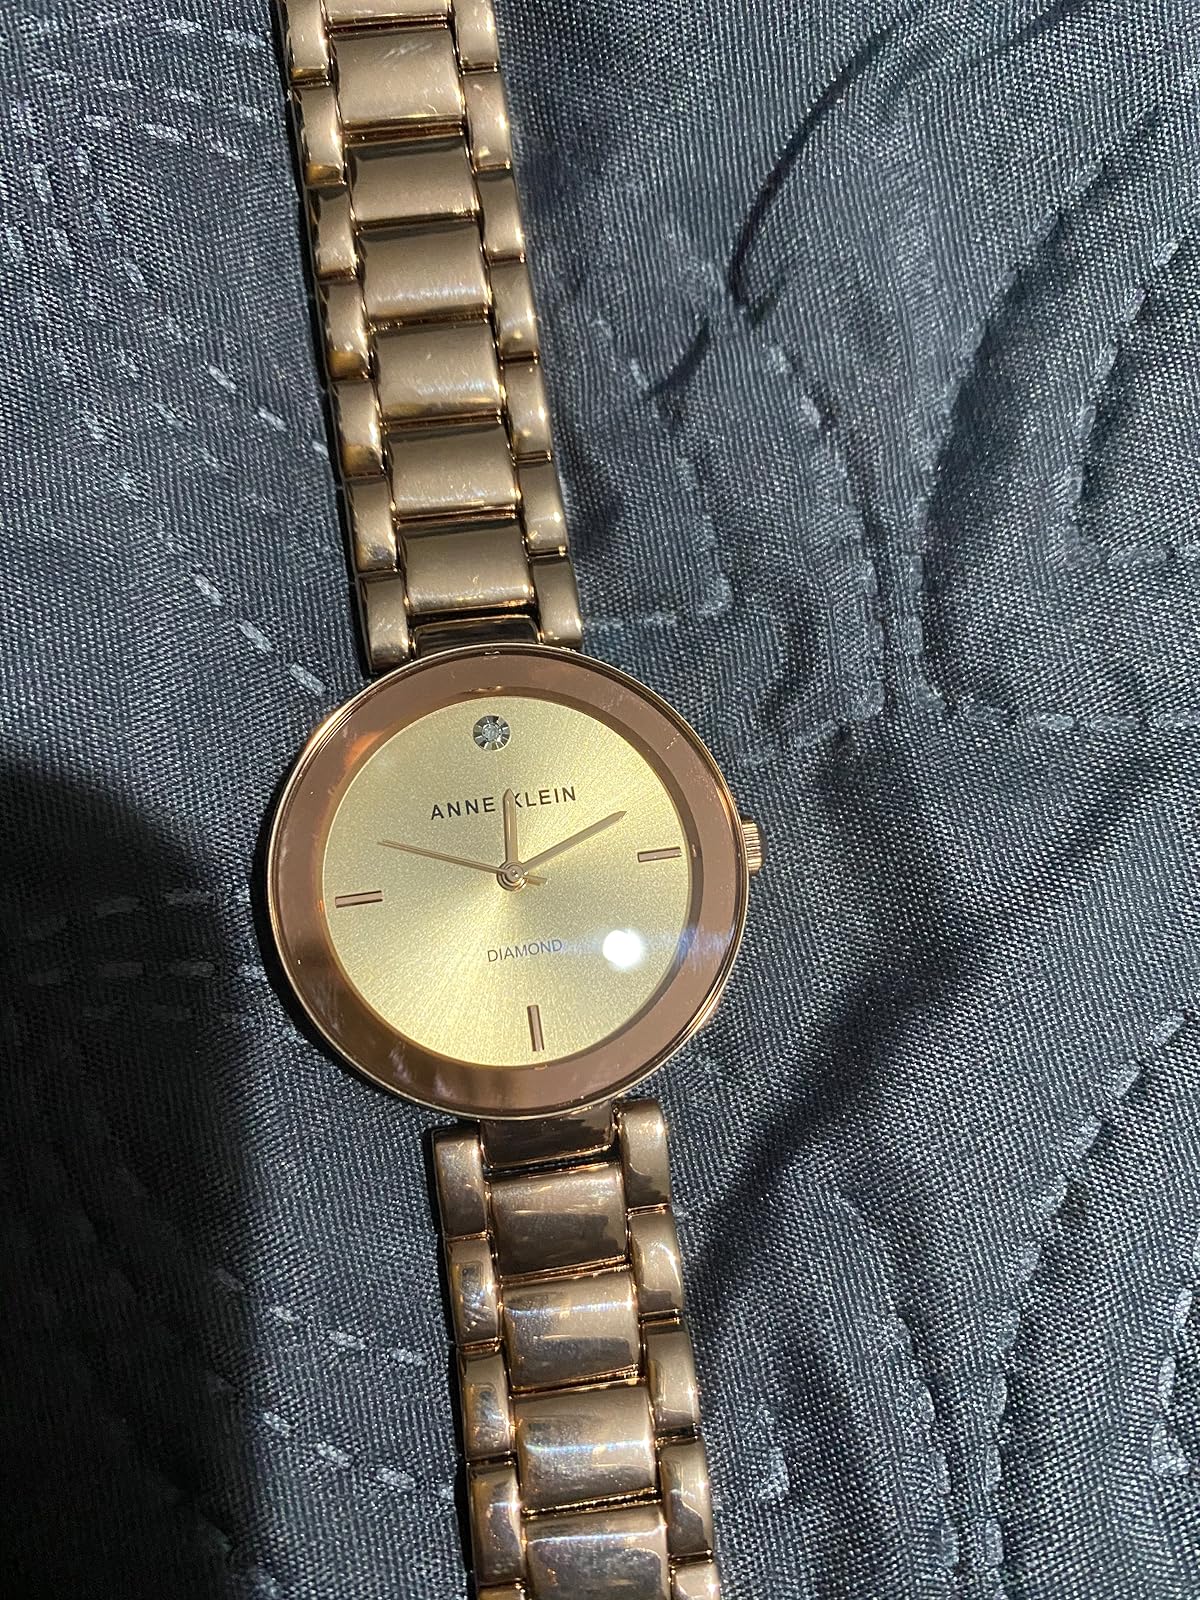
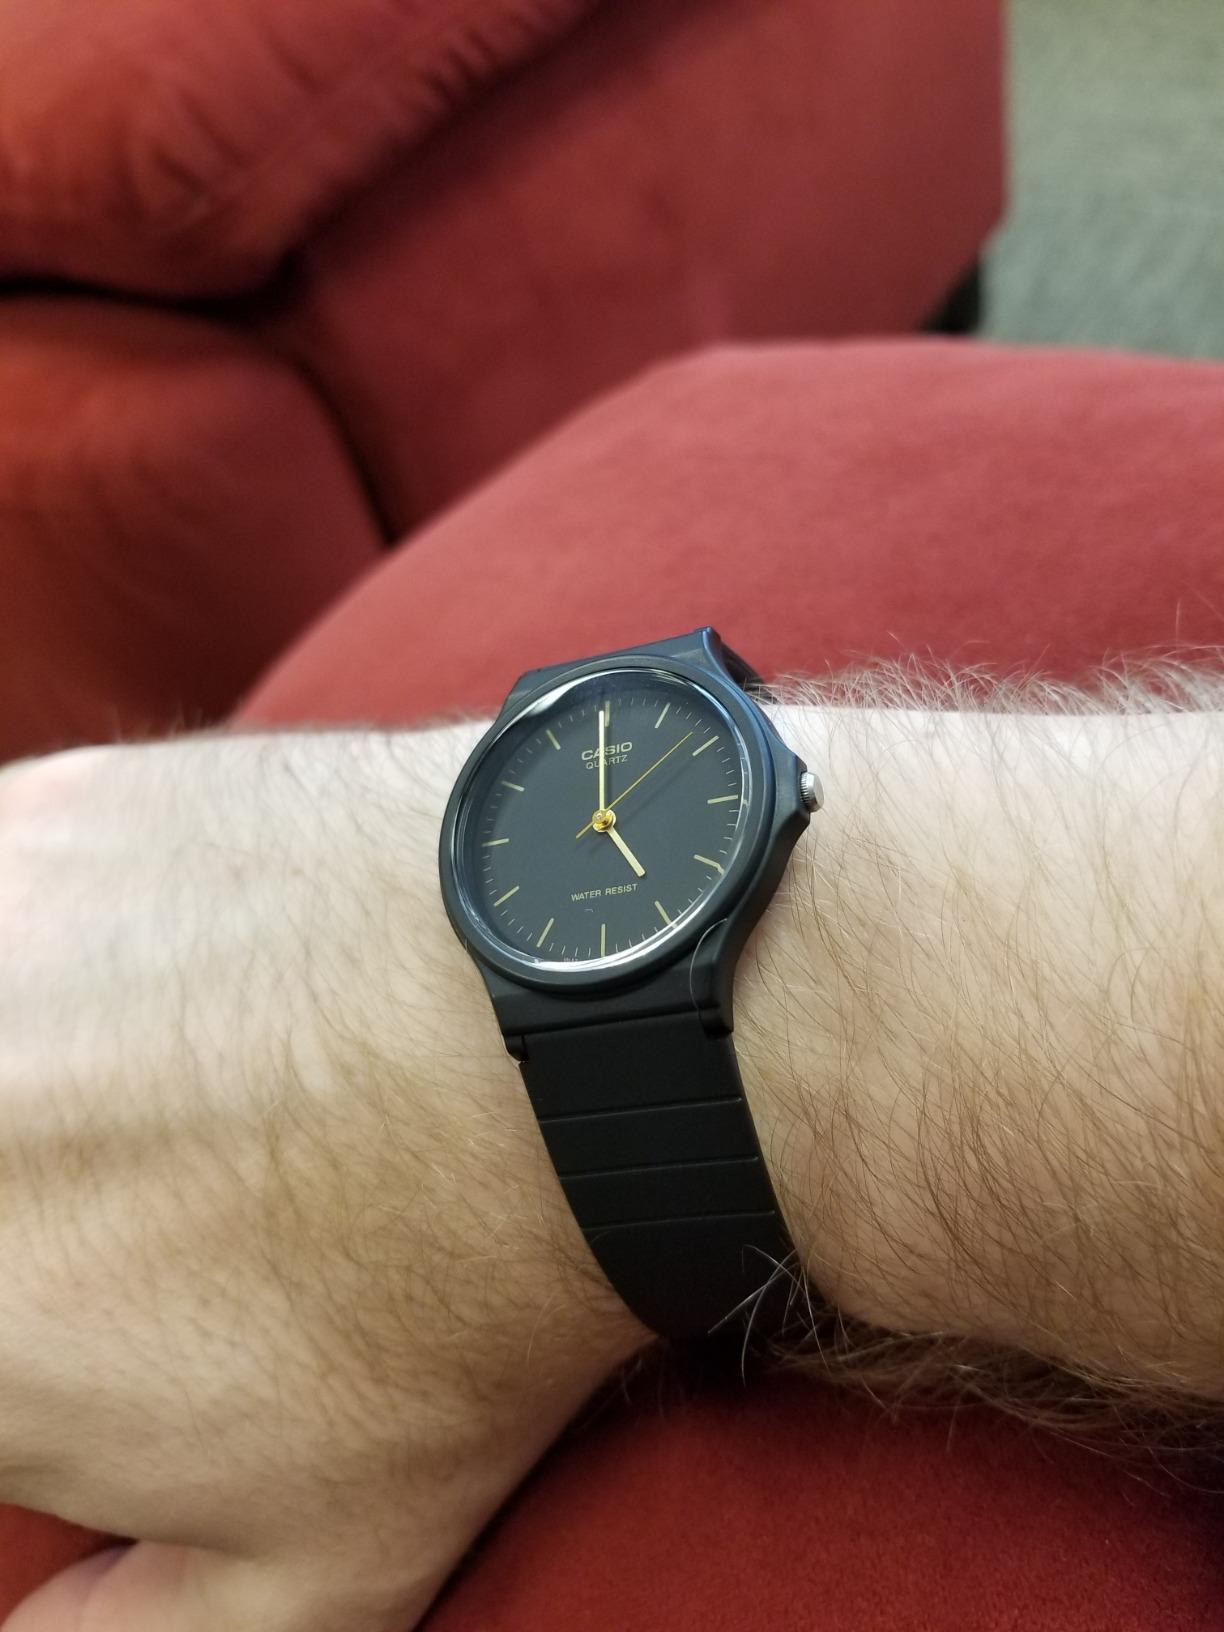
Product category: accessories_watch
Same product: no